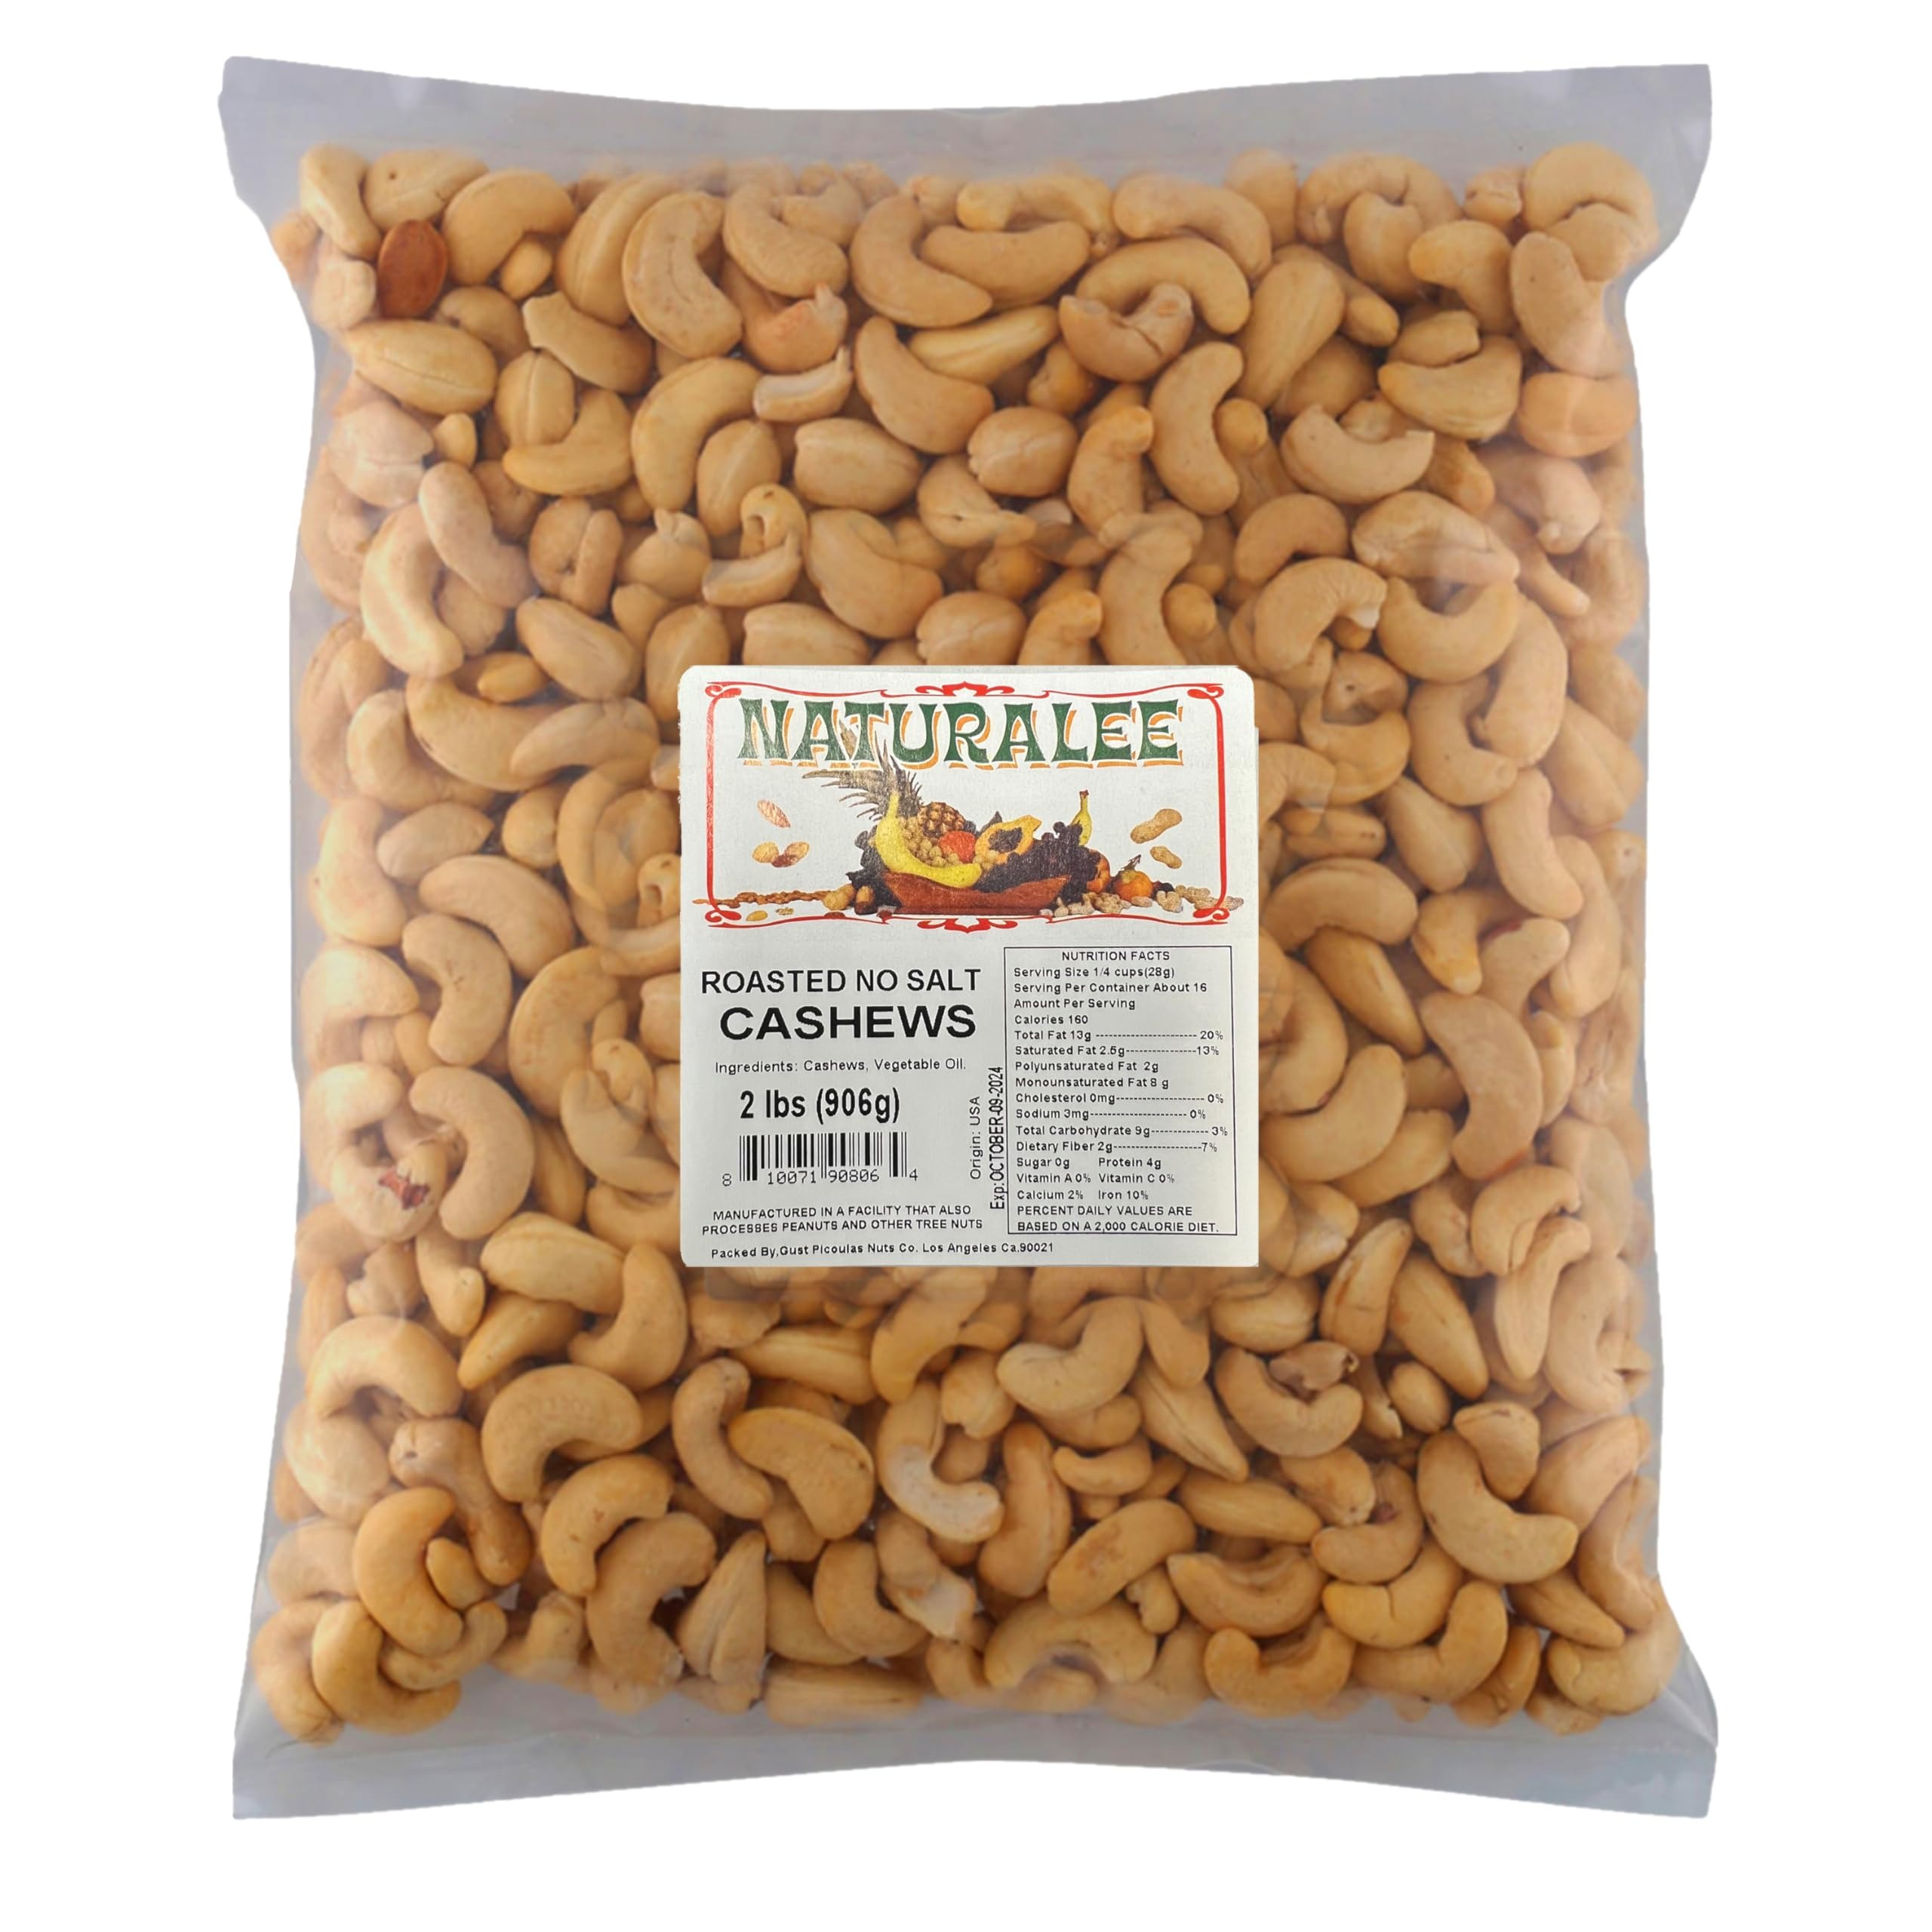
Item Name: Naturalee Cashews 2 lbs - Roasted, Unsalted - Natural Heart Healthy Snack
Bullet Point 1: HEALTHY: High protein, heart healthy snack or ingredient for your favorite dish
Bullet Point 2: NATURAL: Gluten free and vegan, perfect for cooking or snacking. Roasted in SOYBEAN oil
Bullet Point 3: QUALITY: Naturalee cashews are made with the highest quality standards.
Bullet Point 4: Since 1906, Naturalee has been serving the community and bringing delicious, nutricious peanuts from our home to yours.
Value: 32.0
Unit: Ounce

Price: 37.98